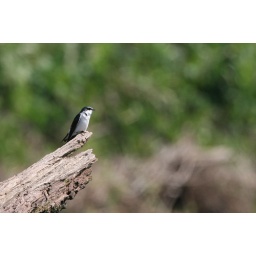
Another of the small darting insectivorous birds that perch above the water when not acrobatically swooping over it